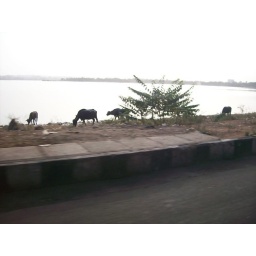
Obligatory cow in street picture